Portuguese nautical science

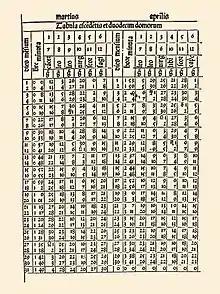
Ephemeris by Abraham Zacuto in Almanach Perpetuum, 1496

In the thirteenth century celestial navigation was already known, guided by the sun position. For celestial navigation the Portuguese, like other Europeans, used Arab navigation tools, like the astrolabe and quadrant, which they made easier and simpler. They also created the cross-staff, or "cane of Jacob", for measuring at sea the height of the sun and other stars. The Southern Cross become a reference upon arrival in the Southern hemisphere by João de Santarém and Pedro Escobar in 1471, starting the use of this constellation in celestial navigation. But the results varied throughout the year, which required corrections.